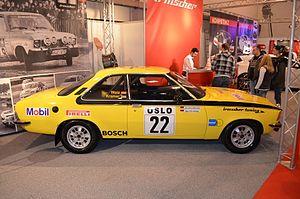
Walter Röhrl né le 7 mars 1947 à Ratisbonne est un pilote automobile allemand qui fut entre autres deux fois Champion du monde des rallyes, une fois d'Europe, et une fois d'Afrique, ainsi qu'à l'occasion un pilote d'endurance automobile.